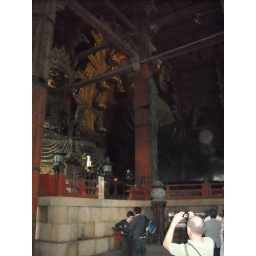
The largest wooden building in the world, housing a massive statue of Buddha.